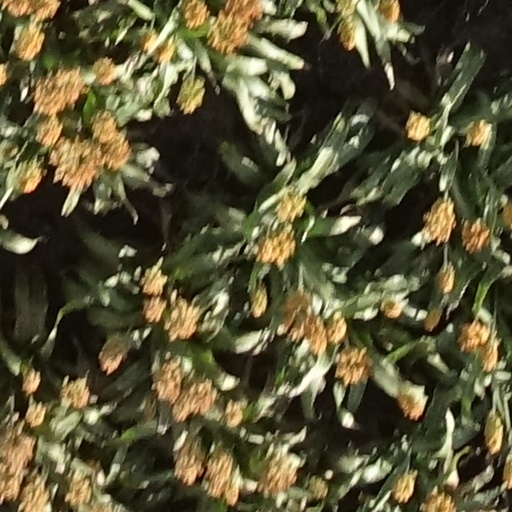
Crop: sorghum